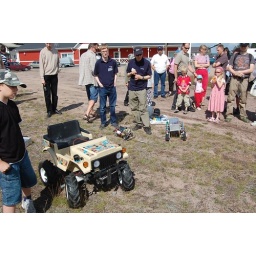
World championship WC2007 off road robot car contest in Finland. Robots are ready to start